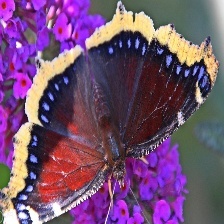
Species: MOURNING CLOAK
Butterfly family (ImageNet category): admiral